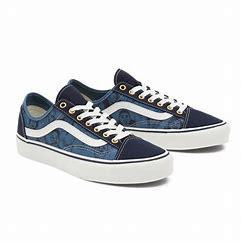
Brand: Vans
Model: Style 36 Decon Sf